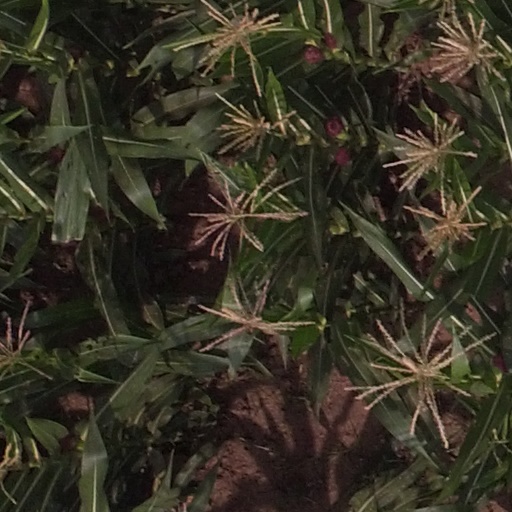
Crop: maize; corn